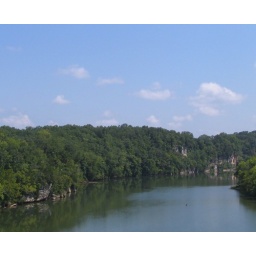
taken on a bridge overlooking the beautiful french broad river in knox county, tennessee